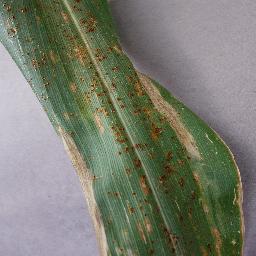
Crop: corn
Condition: (maize)_northern_blight